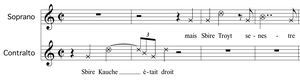
Extrait de la pièce V d'Anna Livia Plurabelle d'André Hodeir
Anna Livia Plurabelle est une œuvre d'André Hodeir pour orchestre de jazz et deux voix de femmes, écrite en 1965-1966, sur un extrait du roman de James Joyce Finnegans Wake. L'œuvre est d'une durée approximative de 53 minutes.